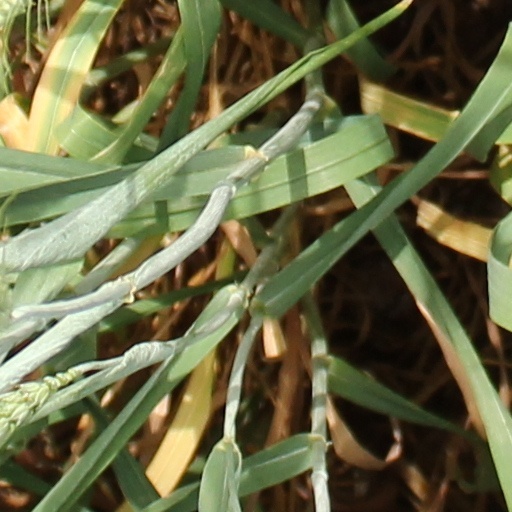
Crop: wheat